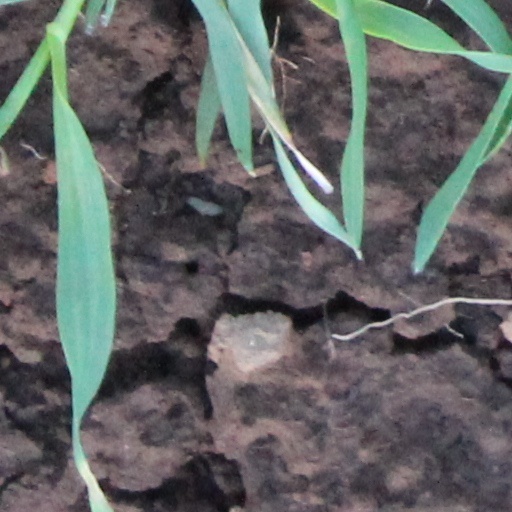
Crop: wheat